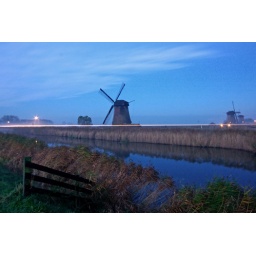
Windmills at Schermerhorn, Noord Holland on a cold misty morningThe white line is a car racing by !